List of Dancing on Ice professional skaters

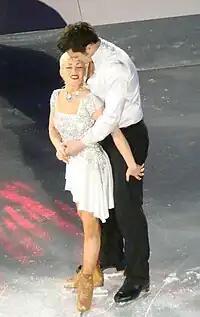
Delcourt with Sam Attwater on the "Dancing on Ice" tour in 2011.

Brianne Delcourt (born 2 February 1981 in Ontario) is a Canadian pair skater. With partner CJ Pugh, she placed 8th in novice pairs at the 1997 Canadian Championships. She has no senior national medals to her name and did not appear in any ISU Championship or Grand Prix events. Delcourt began skating in shows in September 2001, performing adagio routines with Nicholas Keagan and Gord Willemse.